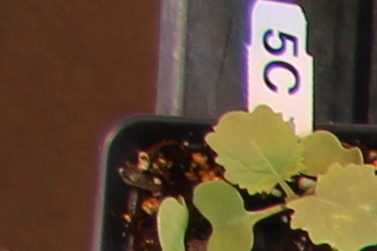
Label: Canola